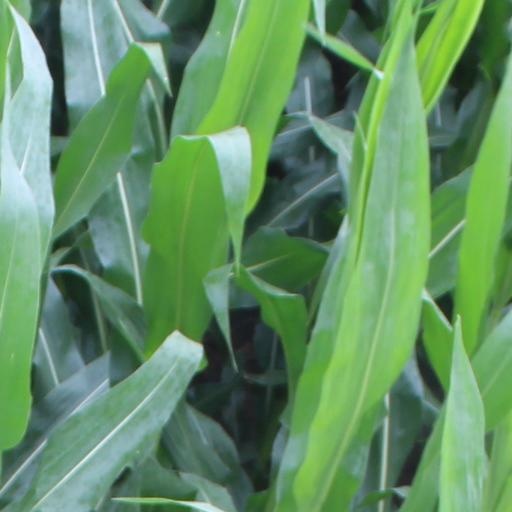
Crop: maize; corn